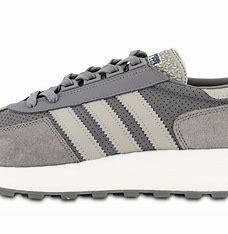
Brand: adidas
Model: originals Adidas Originals Retropy E5